La Marina (Cantabria)

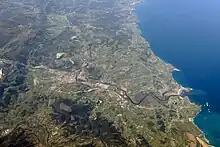
Aerial view of part of La Marina around Torrelavega.

The borders between Marina and Montaña are usually fixed geographically in the Sierra del Escudo de Cabuérniga, a mountain range that cuts the Cantabrian valleys, generally perpendicular to the sea, and from which the Cantabrian mountain range abandons the steep relief for a much gentler one, which descends in steps to the coast without exceeding, with some exceptions, 200 m above sea level. These lands emerged from the sea during the Quaternary era and were progressively eroded from their fractures, so that the current depressions are coincident with fault lines. Several of them are today the beds of the great rivers of the region, such as the Besaya and the Asón, as well as shaping the bay of Santander and other coastal areas. At the same time, plate tectonics caused the slight uplift of some areas. Examples of the unevenness of erosion are La Masera, a hill located next to the San Martín de la Arena estuary, and Mount Vispieres. The dolomitic and limestone areas withstood the climate better. Its heights are generically called Sierras Litorales, which includes the mountain ranges of Udías-Novales, Camargo, Peña Cabarga, Monte Buciero and Cerredo.